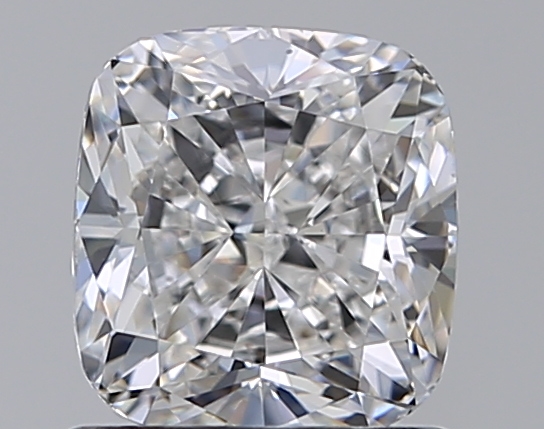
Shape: cushion
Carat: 1
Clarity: SI1
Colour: E
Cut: VG
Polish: EX
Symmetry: VG
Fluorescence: M
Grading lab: GIA
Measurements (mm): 5.74 x 5.4 x 3.71